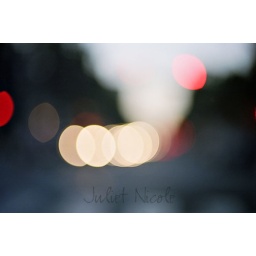
Out the car window one day in 2008